Gary Sheffield

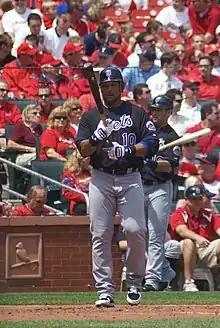
Sheffield with the New York Mets in 2009

On April 17, Sheffield hit his 500th home run, becoming the 25th player in MLB history to reach that milestone, the first player to achieve this as a pinch-hitter, and the first to do so with the Mets. Sheffield was the third player in major league history to hit a home run before age 20 and after age 40, joining Ty Cobb and Rusty Staub. Alex Rodriguez became the fourth player to do so in 2015. Sheffield sat out a game in August when the Mets declined to offer him a contract extension.